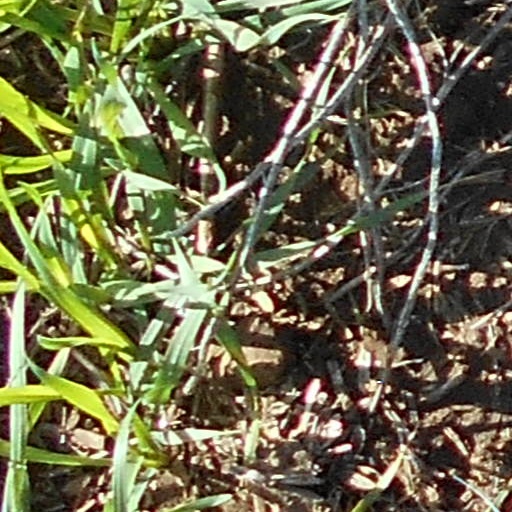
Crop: wheat